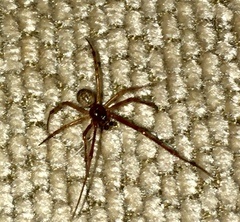
Species: Parasteatoda_tepidariorum